1913 South Lanarkshire by-election

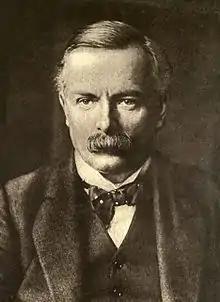
Lloyd George

David Lloyd George the Chancellor of the Exchequer, in a letter to Morton said he "regretted the division in the progressive ranks of the electors in the constituency and the only satisfaction reserved for the Labour competitor was that he would possibly succeed in manoeuvering a Liberal constituency into the Tory lobby to vote for land monopoly in Great Britain and to support civil war in Ireland."